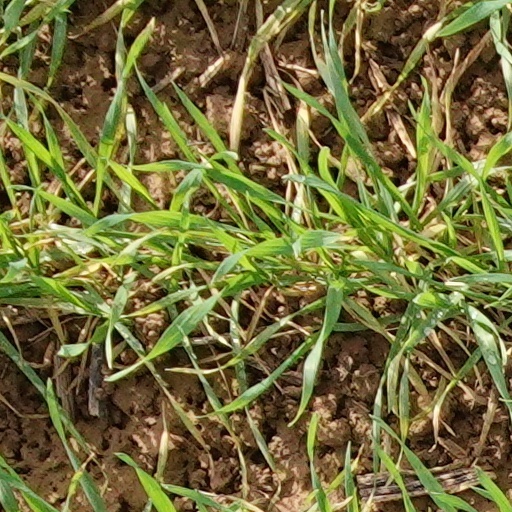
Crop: wheat